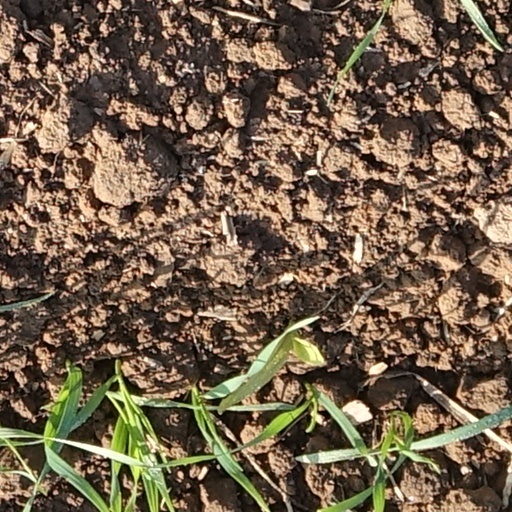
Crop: wheat